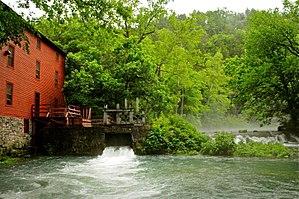
Les America the Beautiful Quarters sont une série de pièces d'un quart de dollar américain émise par l'United States Mint de 2010 à 2021 avec une possibilité d'extension jusqu'en 2033 pour faire connaître les différents parcs naturels des États-Unis. Ces pièces sont émises au rythme de cinq par an, par ordre de création des parcs retenus. La série actuelle comporte 56 pièces, une par État ou territoire et une pour le District de Columbia.
Cette liste de sources par débit a pour objectif de classer les sources dont le débit moyen est supérieur à 1 000 litres/seconde.